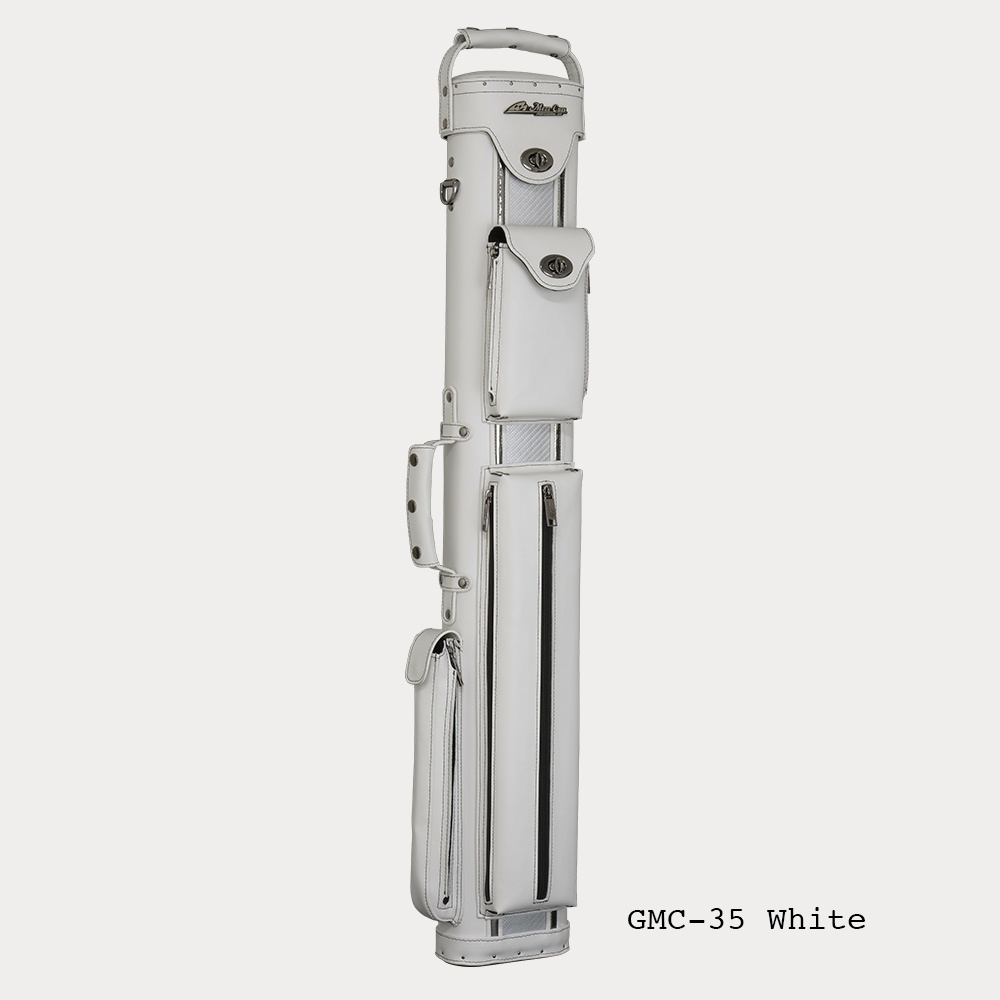
GMC-35 Hard Case - Limited Edition in White
Brand: Mezz USA
The Ultimate Featured Case The new 3 butt x 5 shaft GMC-35 case features an innovative top case cover with an inner pocket and two side zipper pockets to hold chalk. This case is spacious enough to carry a number of accessories, a jump cue butt, and even has a separate zip pocket for an extension. With a padded non-slip shoulder strap for carrying comfort and ease, the Mezz GMC-35 is the ultimate feature-packed case. Compartment: 3 Butt x 5 Shaft Size: 34.6 in/H x 5.5 in/W x 3.3 in/D Weight: 5 lb Small Pocket: 7.5 in/H x 4 in/W x 1.2 in/D Large Pocket: 17.3 in/H x 4 in/W x 1.2 in/D Extension Pocket: 11 in/H x 1.3 in/W x 1.3 in/D Colors: White Material: Synthetic Leather GMC-35 Hard Case Information
Category: Sporting Goods > Indoor Games > Billiards > Billiard Cue Accessories > Billiard Cue Cases